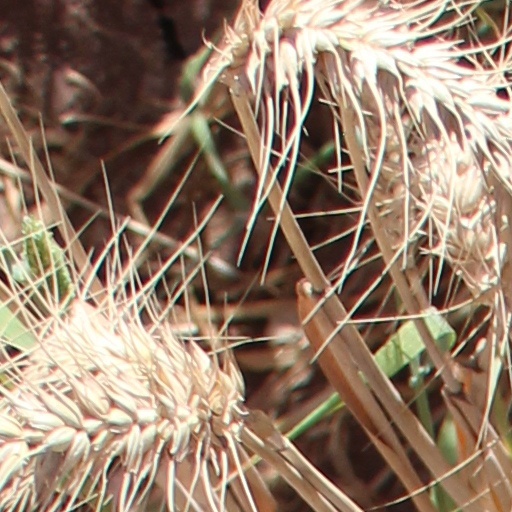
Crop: wheat